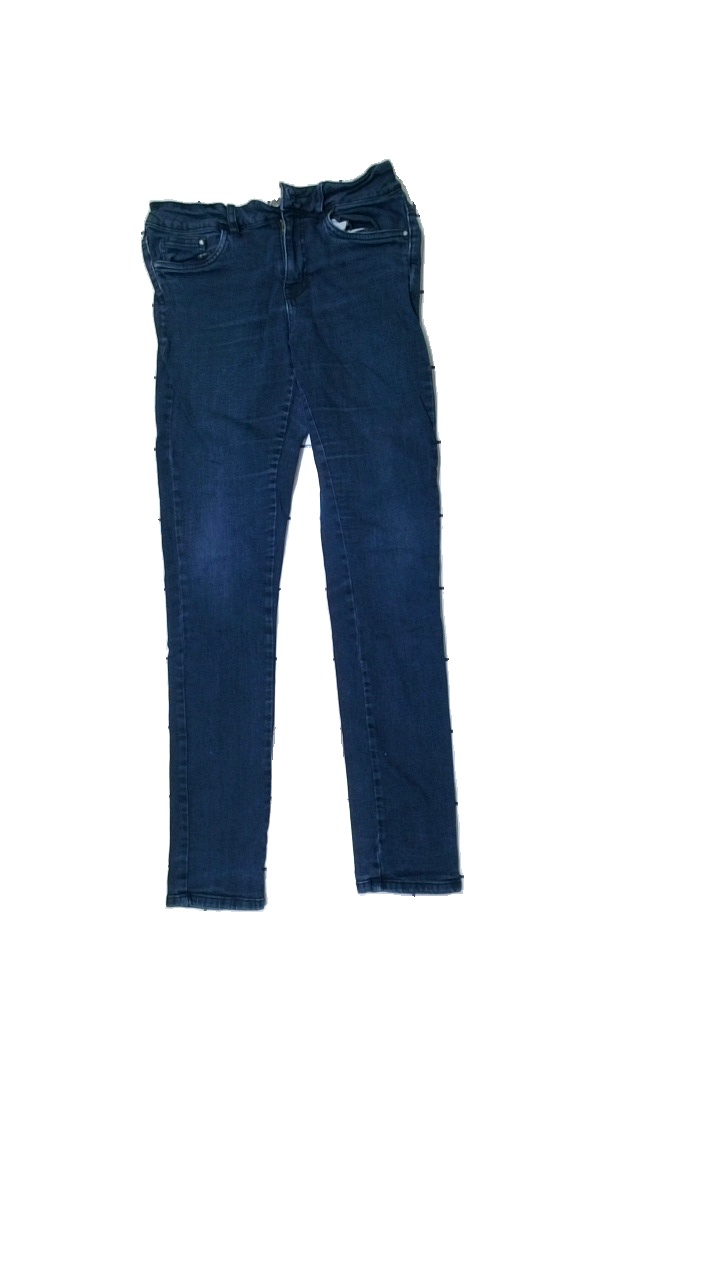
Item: Jeans (Ladies)
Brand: Missing
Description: blue tight jeans
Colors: Blue
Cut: Tight
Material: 100% Cotton
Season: All
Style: Denim
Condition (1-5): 3
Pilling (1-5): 5
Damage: color damage
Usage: Reuse
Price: <50